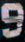
Number: 9